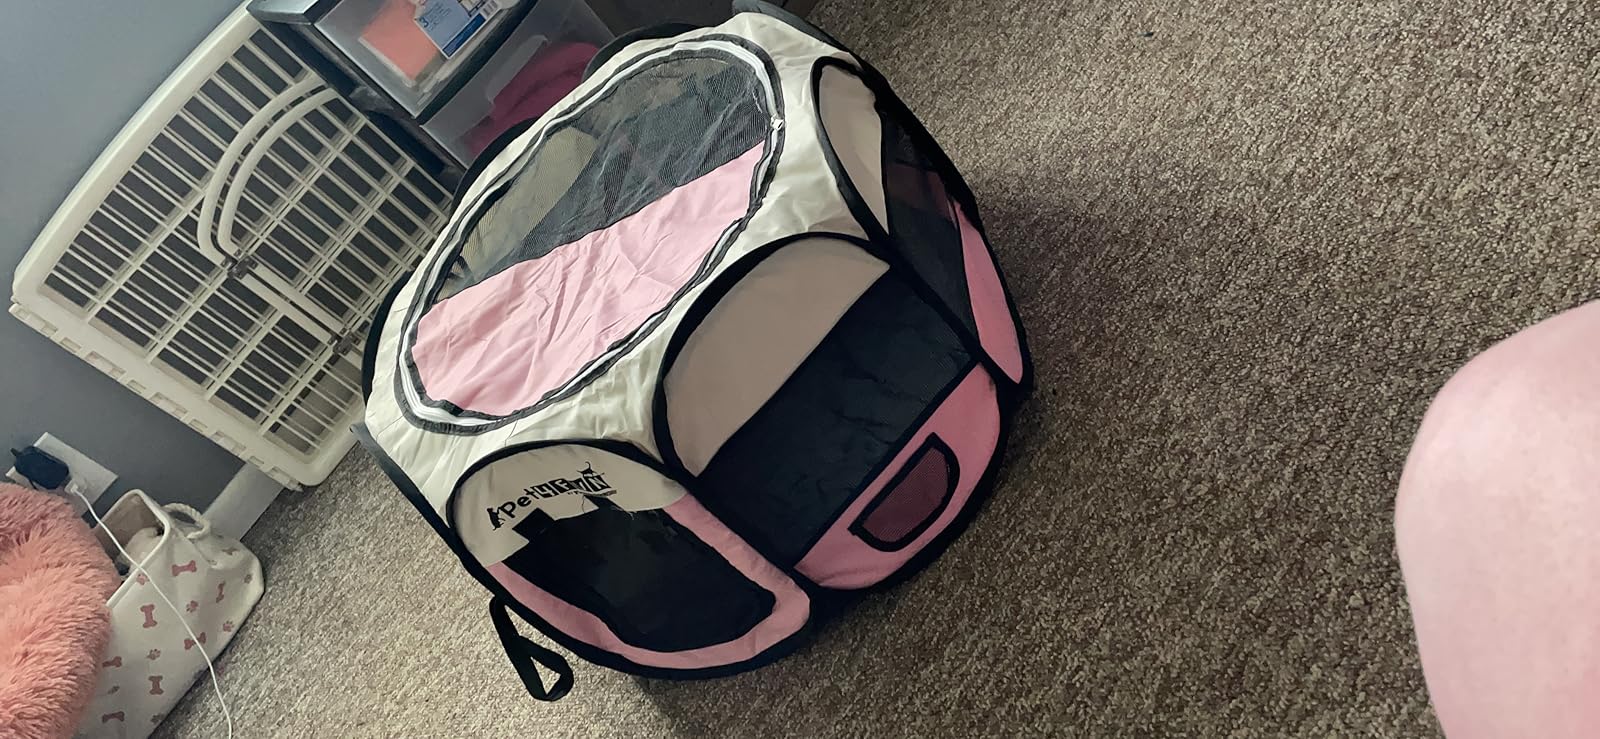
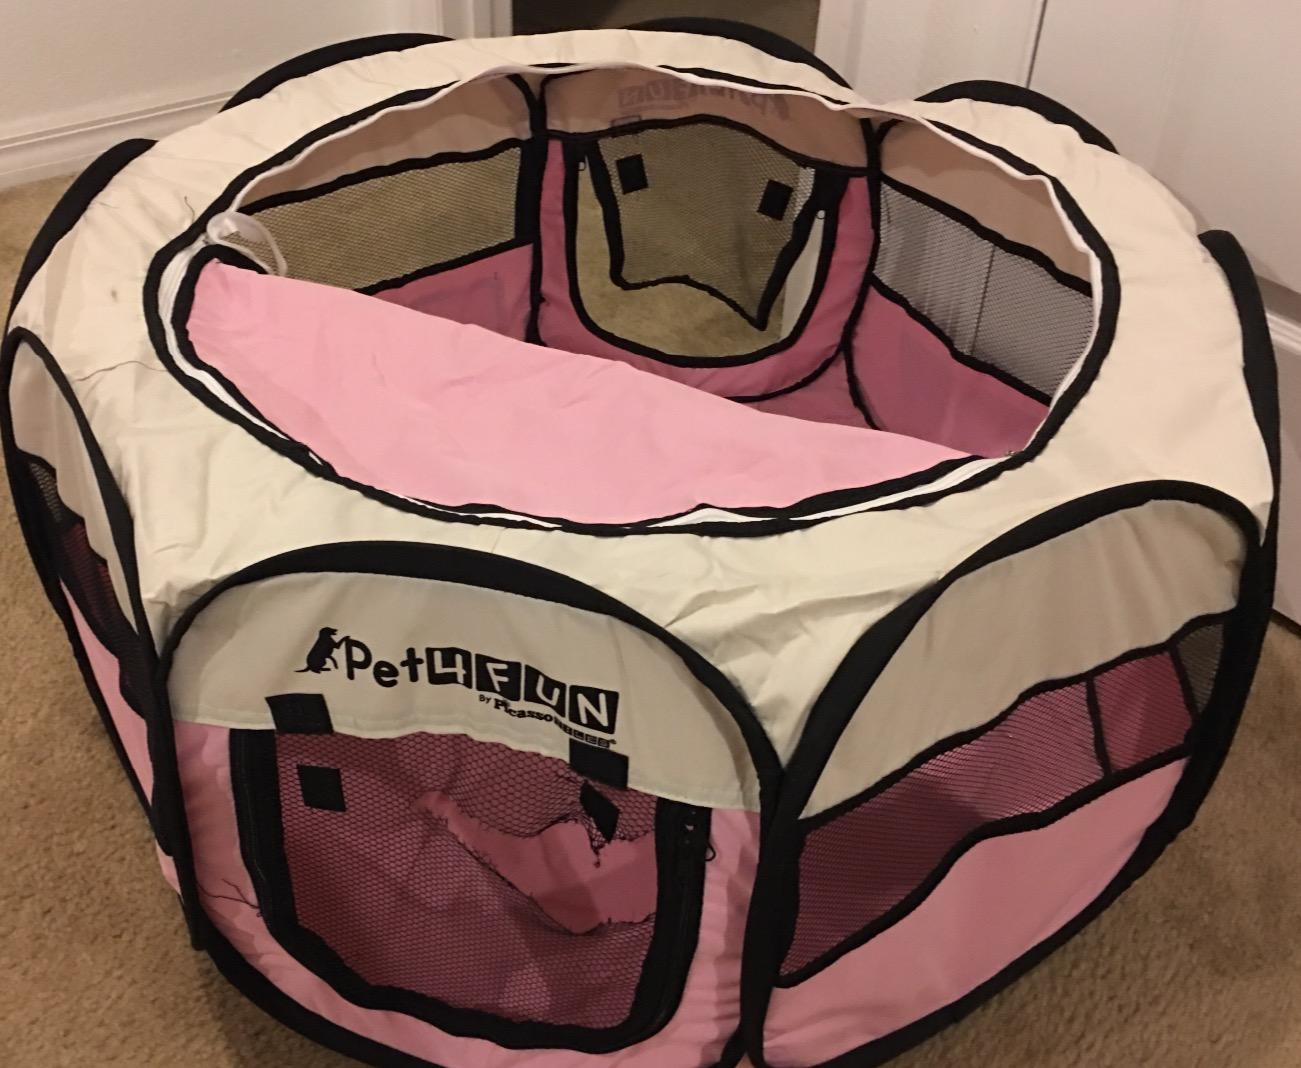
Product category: items_kennel
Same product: yes